Marta Esteban

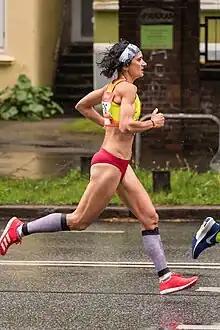

Marta Esteban Poveda (born 6 November 1982) is a Spanish long-distance runner. She competed in the women's marathon at the 2017 World Championships in Athletics.